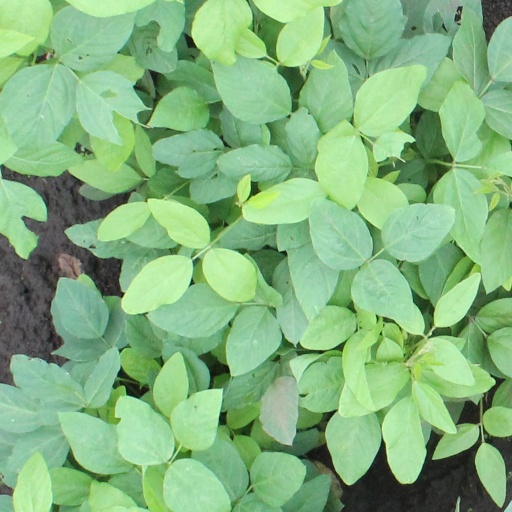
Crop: soybean